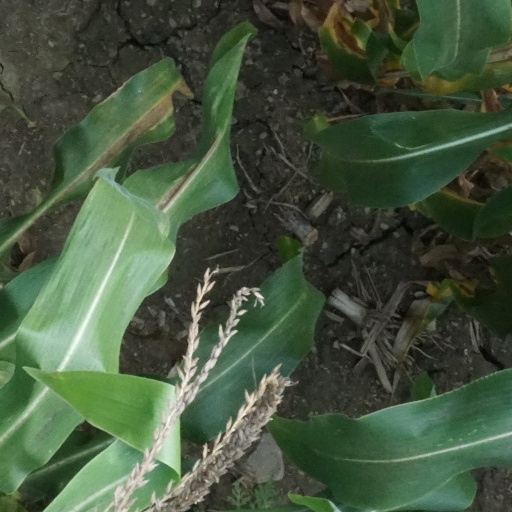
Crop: maize; corn